Anglo-American Peace Centenary

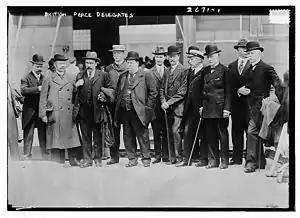

Anglo-American Peace Centenary (1814–1914) was in 1914 to celebrate the lasting peace between Britain and the United States. They last fought in the War of 1812, and those hostilities were ended formally on December 24, 1814, with the signing of the Treaty of Ghent.